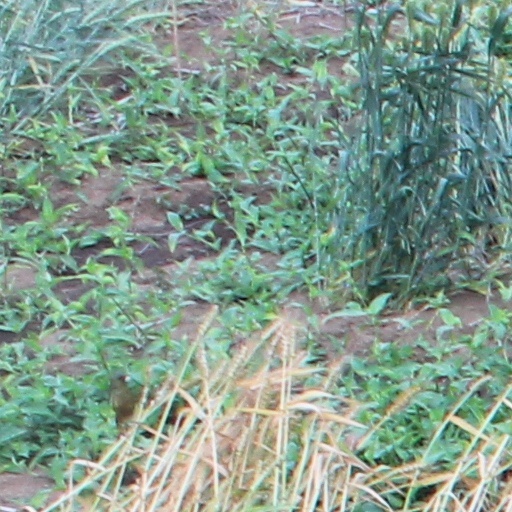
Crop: wheat